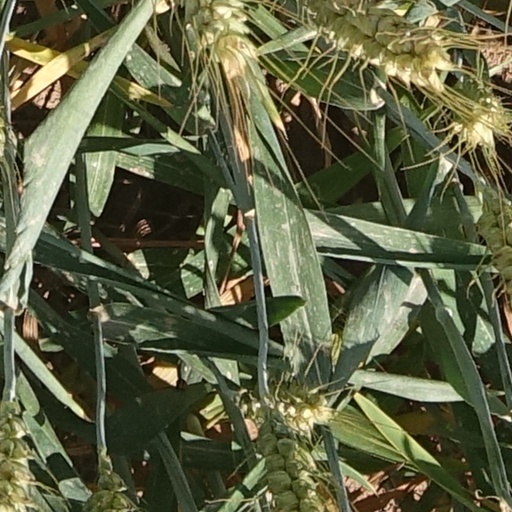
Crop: wheat